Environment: real
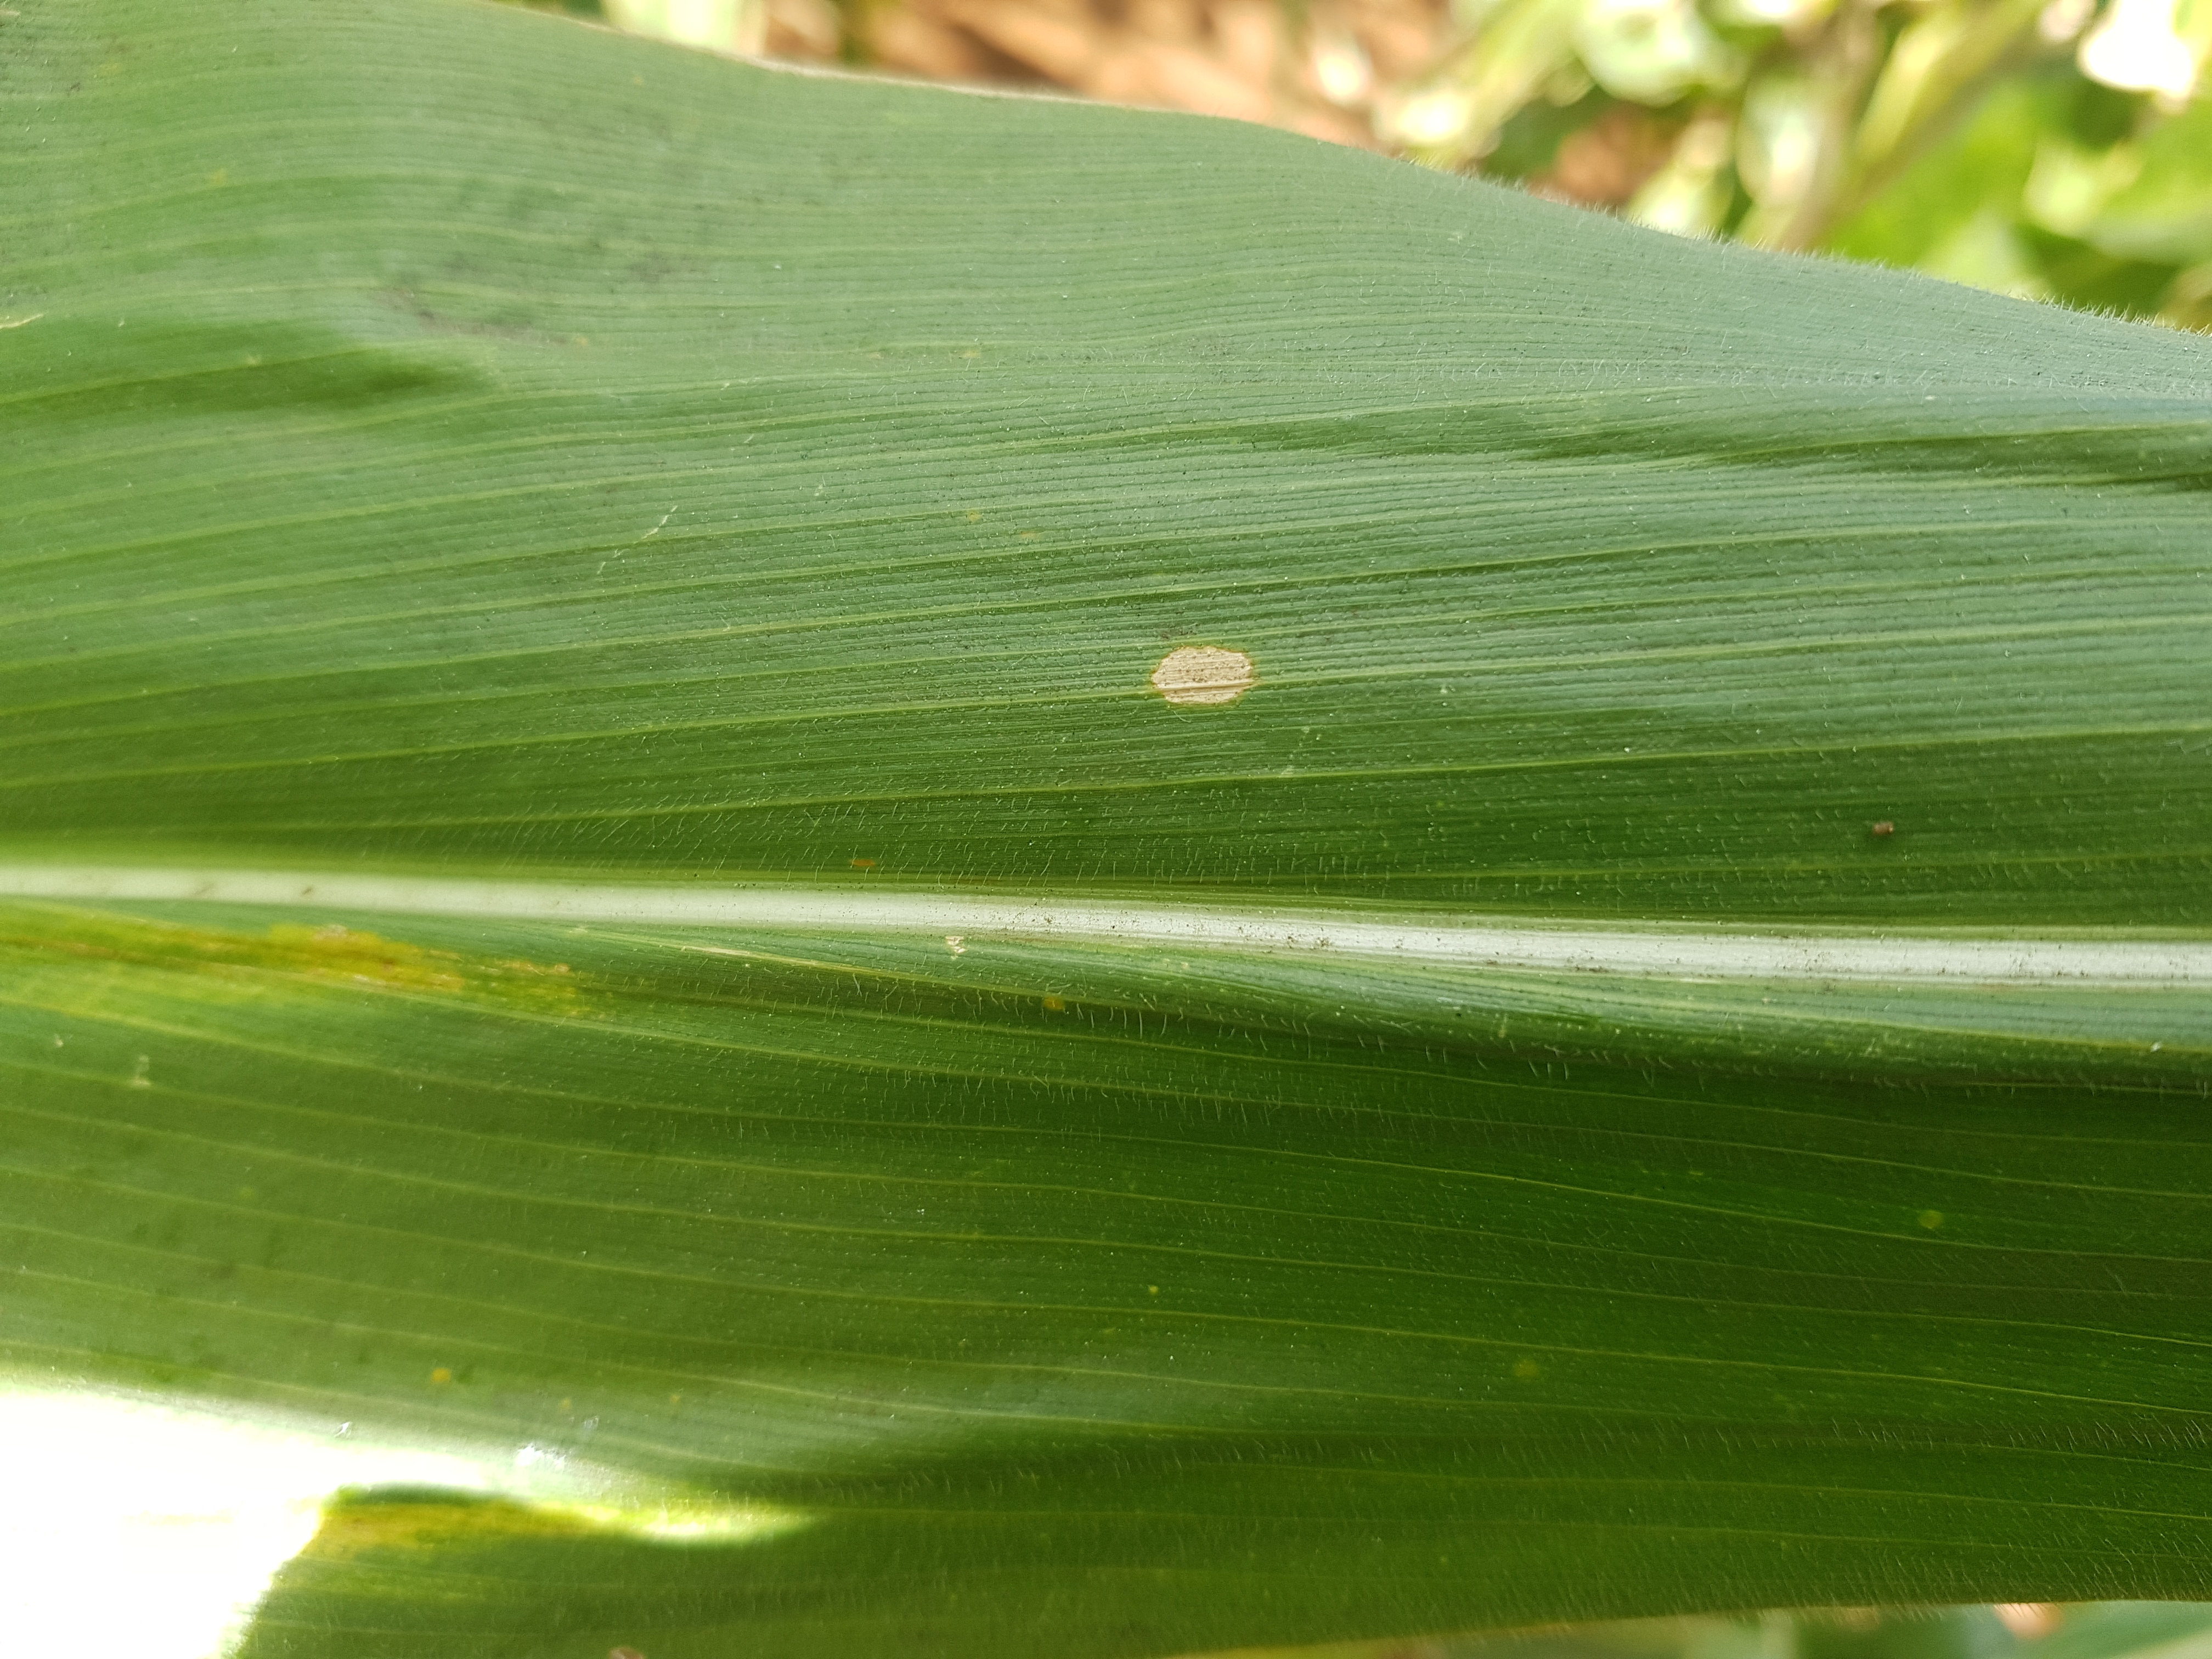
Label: common_rust